Retiarius

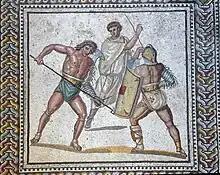
A "retiarius" stabs at a "secutor" with his trident in this mosaic from the villa at Nennig, c. 2nd–3rd century CE.

A retiarius (plural retiarii; literally, "net-man" in Latin) was a Roman gladiator who fought with equipment styled on that of a fisherman: a weighted net ("rete" (3rd decl.), hence the name), a three-pointed trident ("fuscina" or "tridens"), and a dagger ("pugio"). The "retiarius" was lightly armoured, wearing an arm guard ("manica") and a shoulder guard ("galerus"). Typically, his clothing consisted only of a loincloth ("subligaculum") held in place by a wide belt, or of a short tunic with light padding. He wore no head protection or footwear.